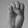
ASL letter: E